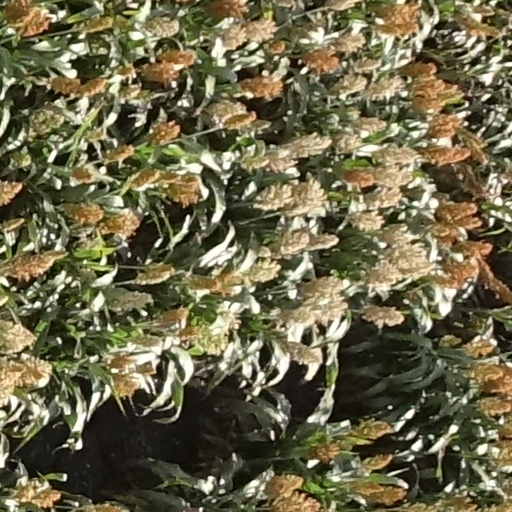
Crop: sorghum